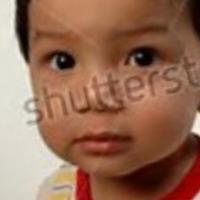
Age group: age 01-10